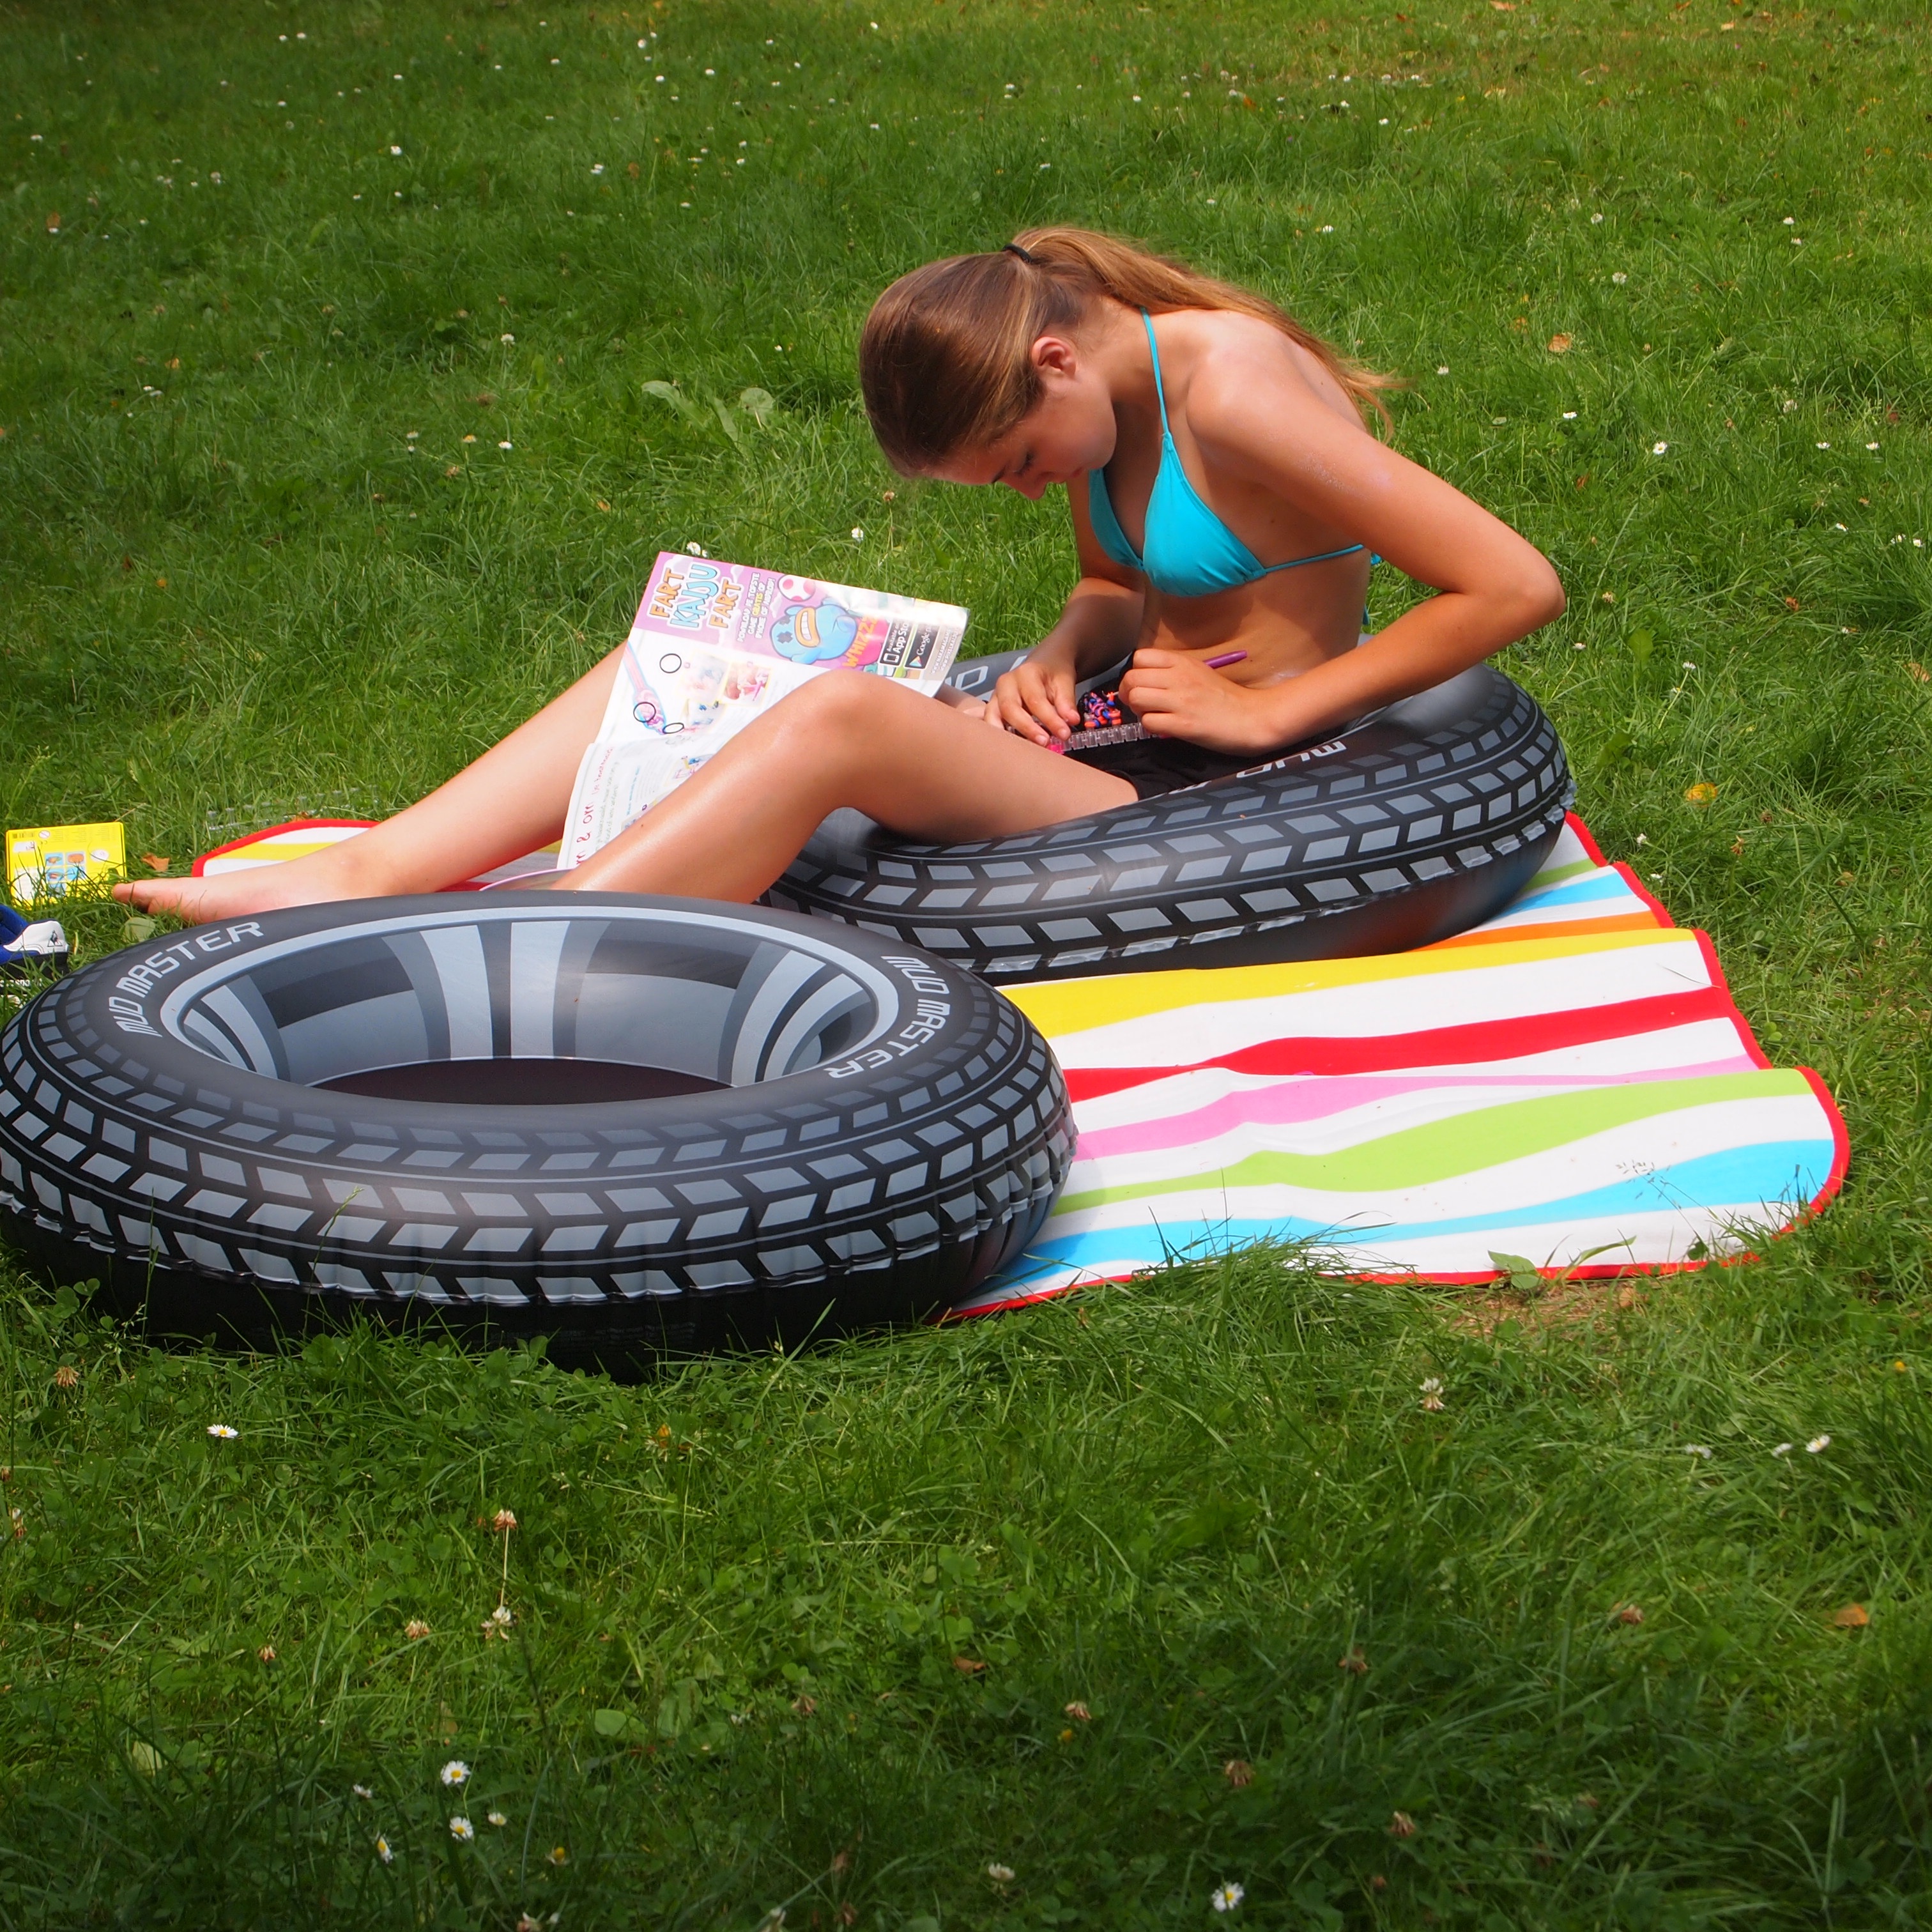
grass, read, girl, lawn, wheel, play, summer, food, sitting, backyard, leisure, bikini, picnic, toddler, dressing, inflatable, swimming band, human positions, human action